Killing of Kirsty Bentley

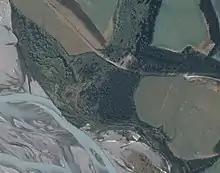
The area of Camp Gully, Rakaia, where Bentley's body was discovered.

On 17 January 1999, the day before her 16th birthday, two men in the Camp Gully area of Rakaia, roughly 40 km away from Ashburton, found a badly decomposed human body lying in a patch of overgrown scrub and planted pine. The body was later confirmed to be Bentley's.